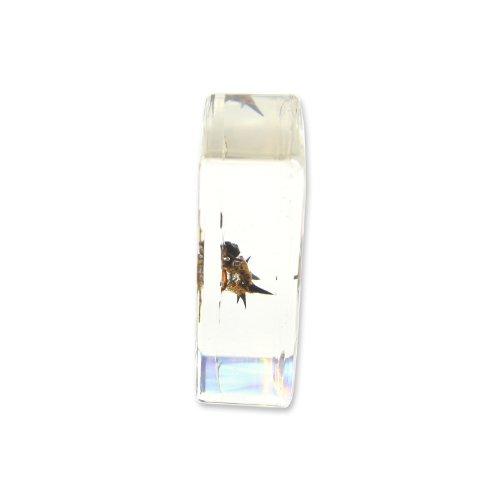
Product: REALBUG Spiny Spider Paperweight (1.8x1.1x0.8)
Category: Toys & Games | Novelty & Gag Toys
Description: Real Spiny Spider.
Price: $8.87
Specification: ProductDimensions:1.8x1.1x0.8inches|ItemWeight:5pounds|ShippingWeight:0.8ounces(Viewshippingratesandpolicies)|ASIN:B0072B5LWM|Itemmodelnumber:PW110|Manufacturerrecommendedage:5-15years